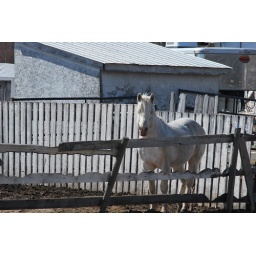
A horse peers over a wooden fence on a ranch southeast of Edmonton